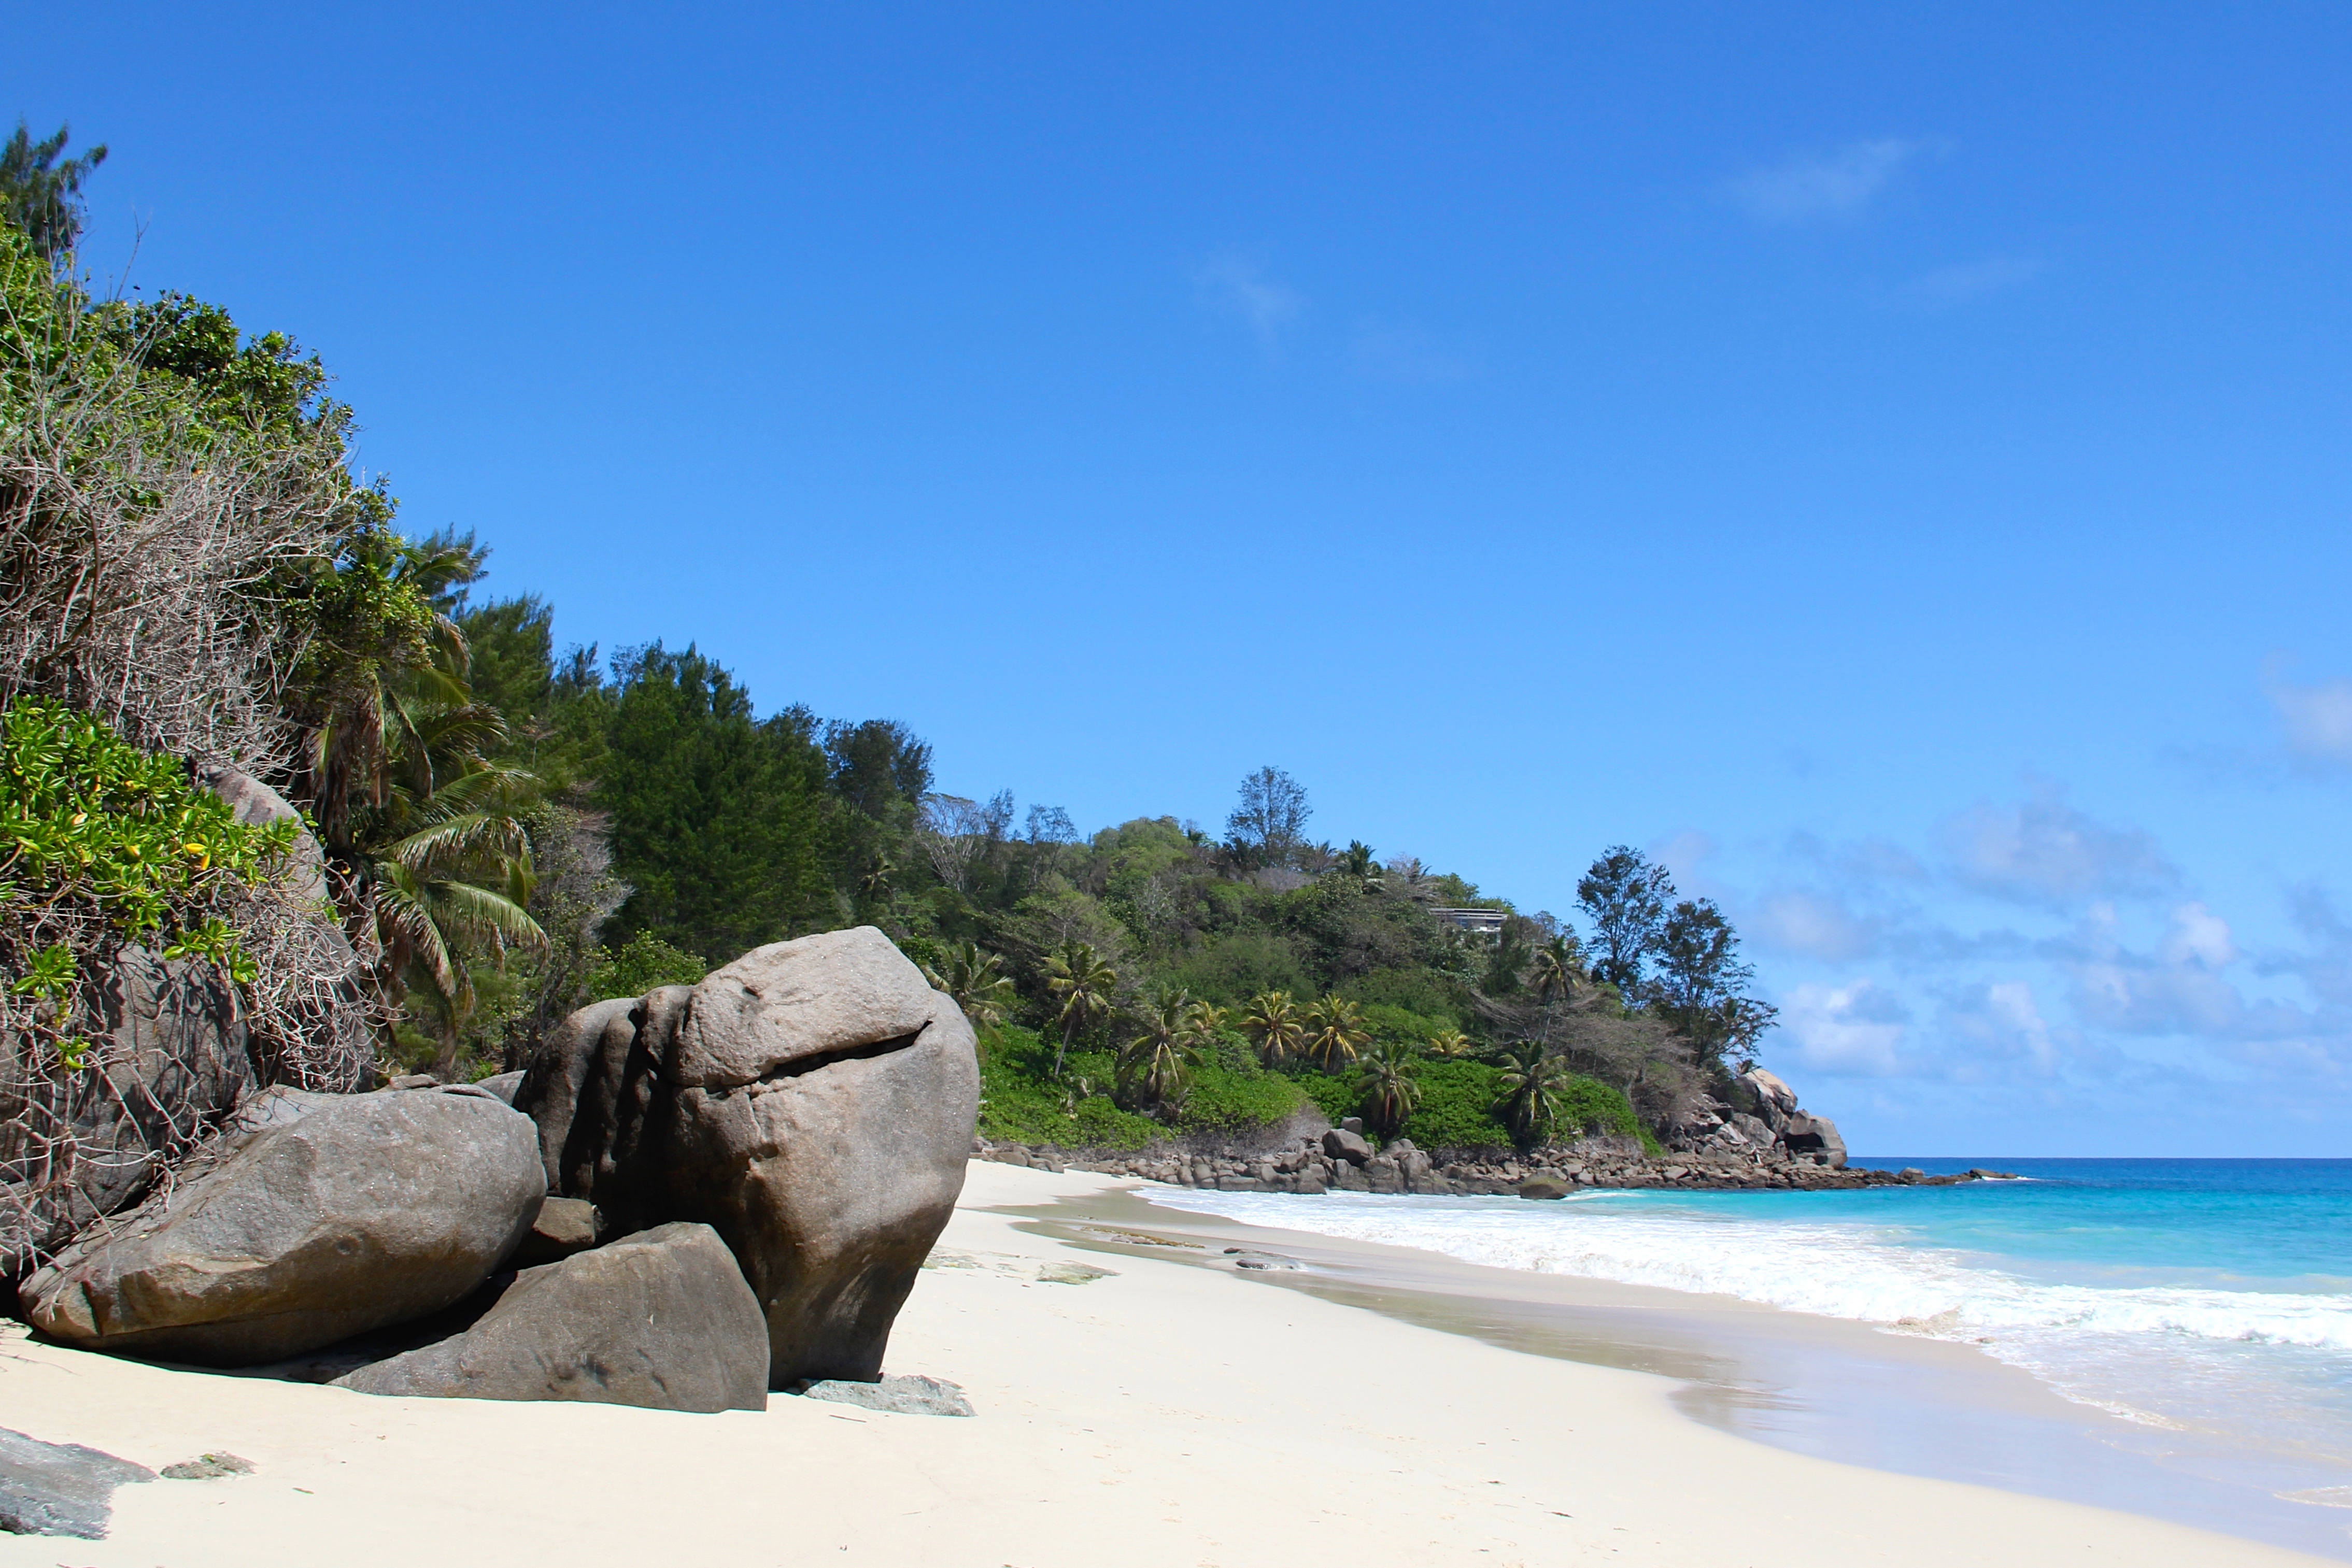
beach, sea, coast, water, sand, rock, ocean, shore, vacation, bay, island, terrain, body of water, stones, cape